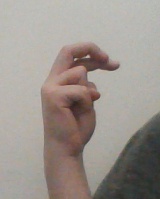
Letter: zay